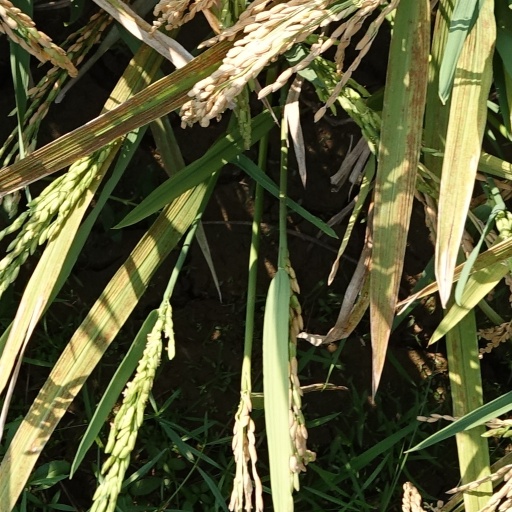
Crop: rice